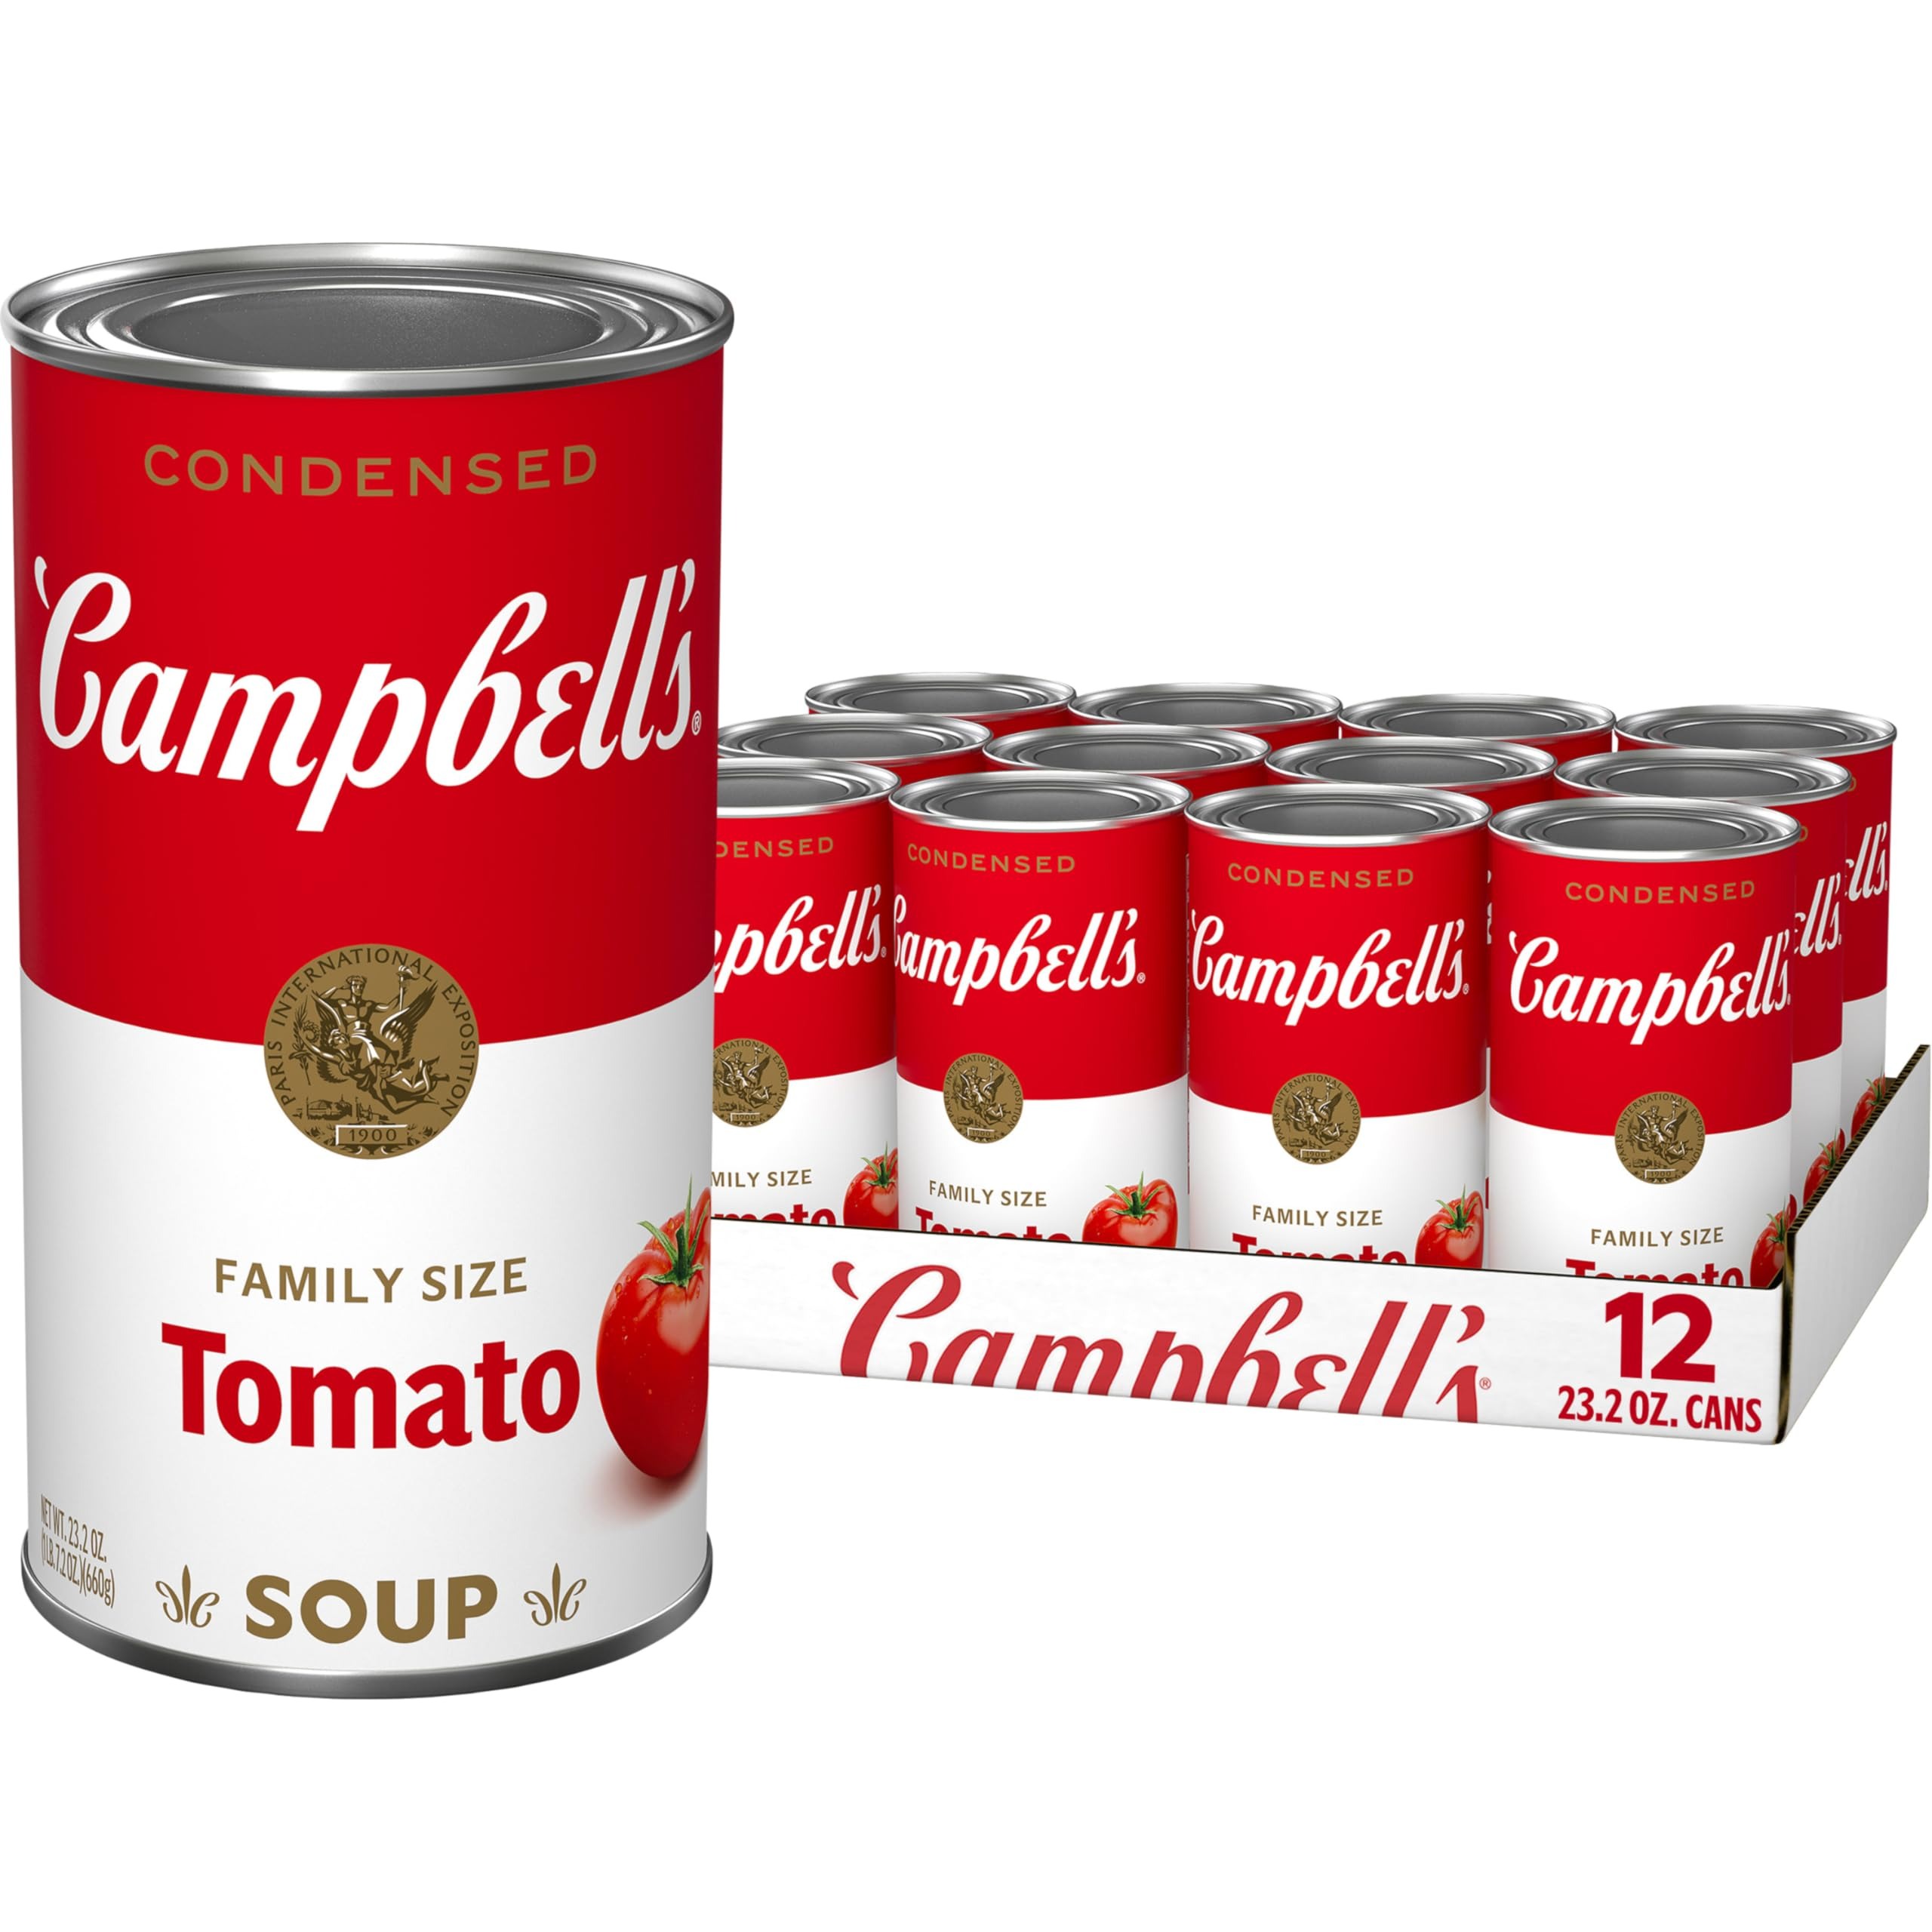
Item Name: Campbell's Condensed Tomato Soup, 23.2 Ounce Can (Pack of 12)
Bullet Point 1: HIGH-QUALITY, HONEST Our timeless tomato soup starts with 12 farm-grown ripe tomatoes in every can, cooked to perfection!
Bullet Point 2: BFFS. FOREVER AND EVER: Pair tomato soup with its forever BFF – grilled cheese! It’s the ultimate comfort food pairing
Bullet Point 3: START OF A GREAT RECIPE: Add rich flavor to recipes like shortcut butter chicken or beef taco skillet by starting with a can of tomato soup
Bullet Point 4: WEEKNIGHT DINNERS MADE EASY: Customize with endless toppings that everyone in the family will love (like Goldfish crackers!)
Bullet Point 5: PANTRY STAPLE: Each non-BPA-lined, recyclable, family sized 23.2 ounce can of condensed soup contains about 5 servings
Value: 278.4
Unit: Ounce

Price: 2.79